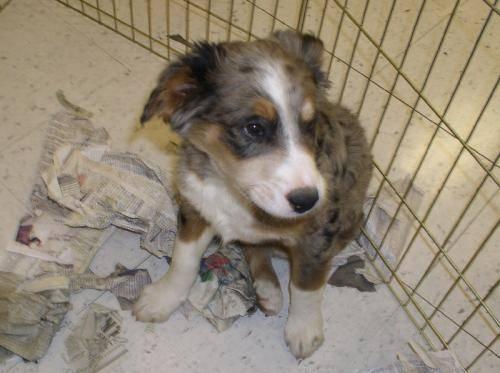
dog